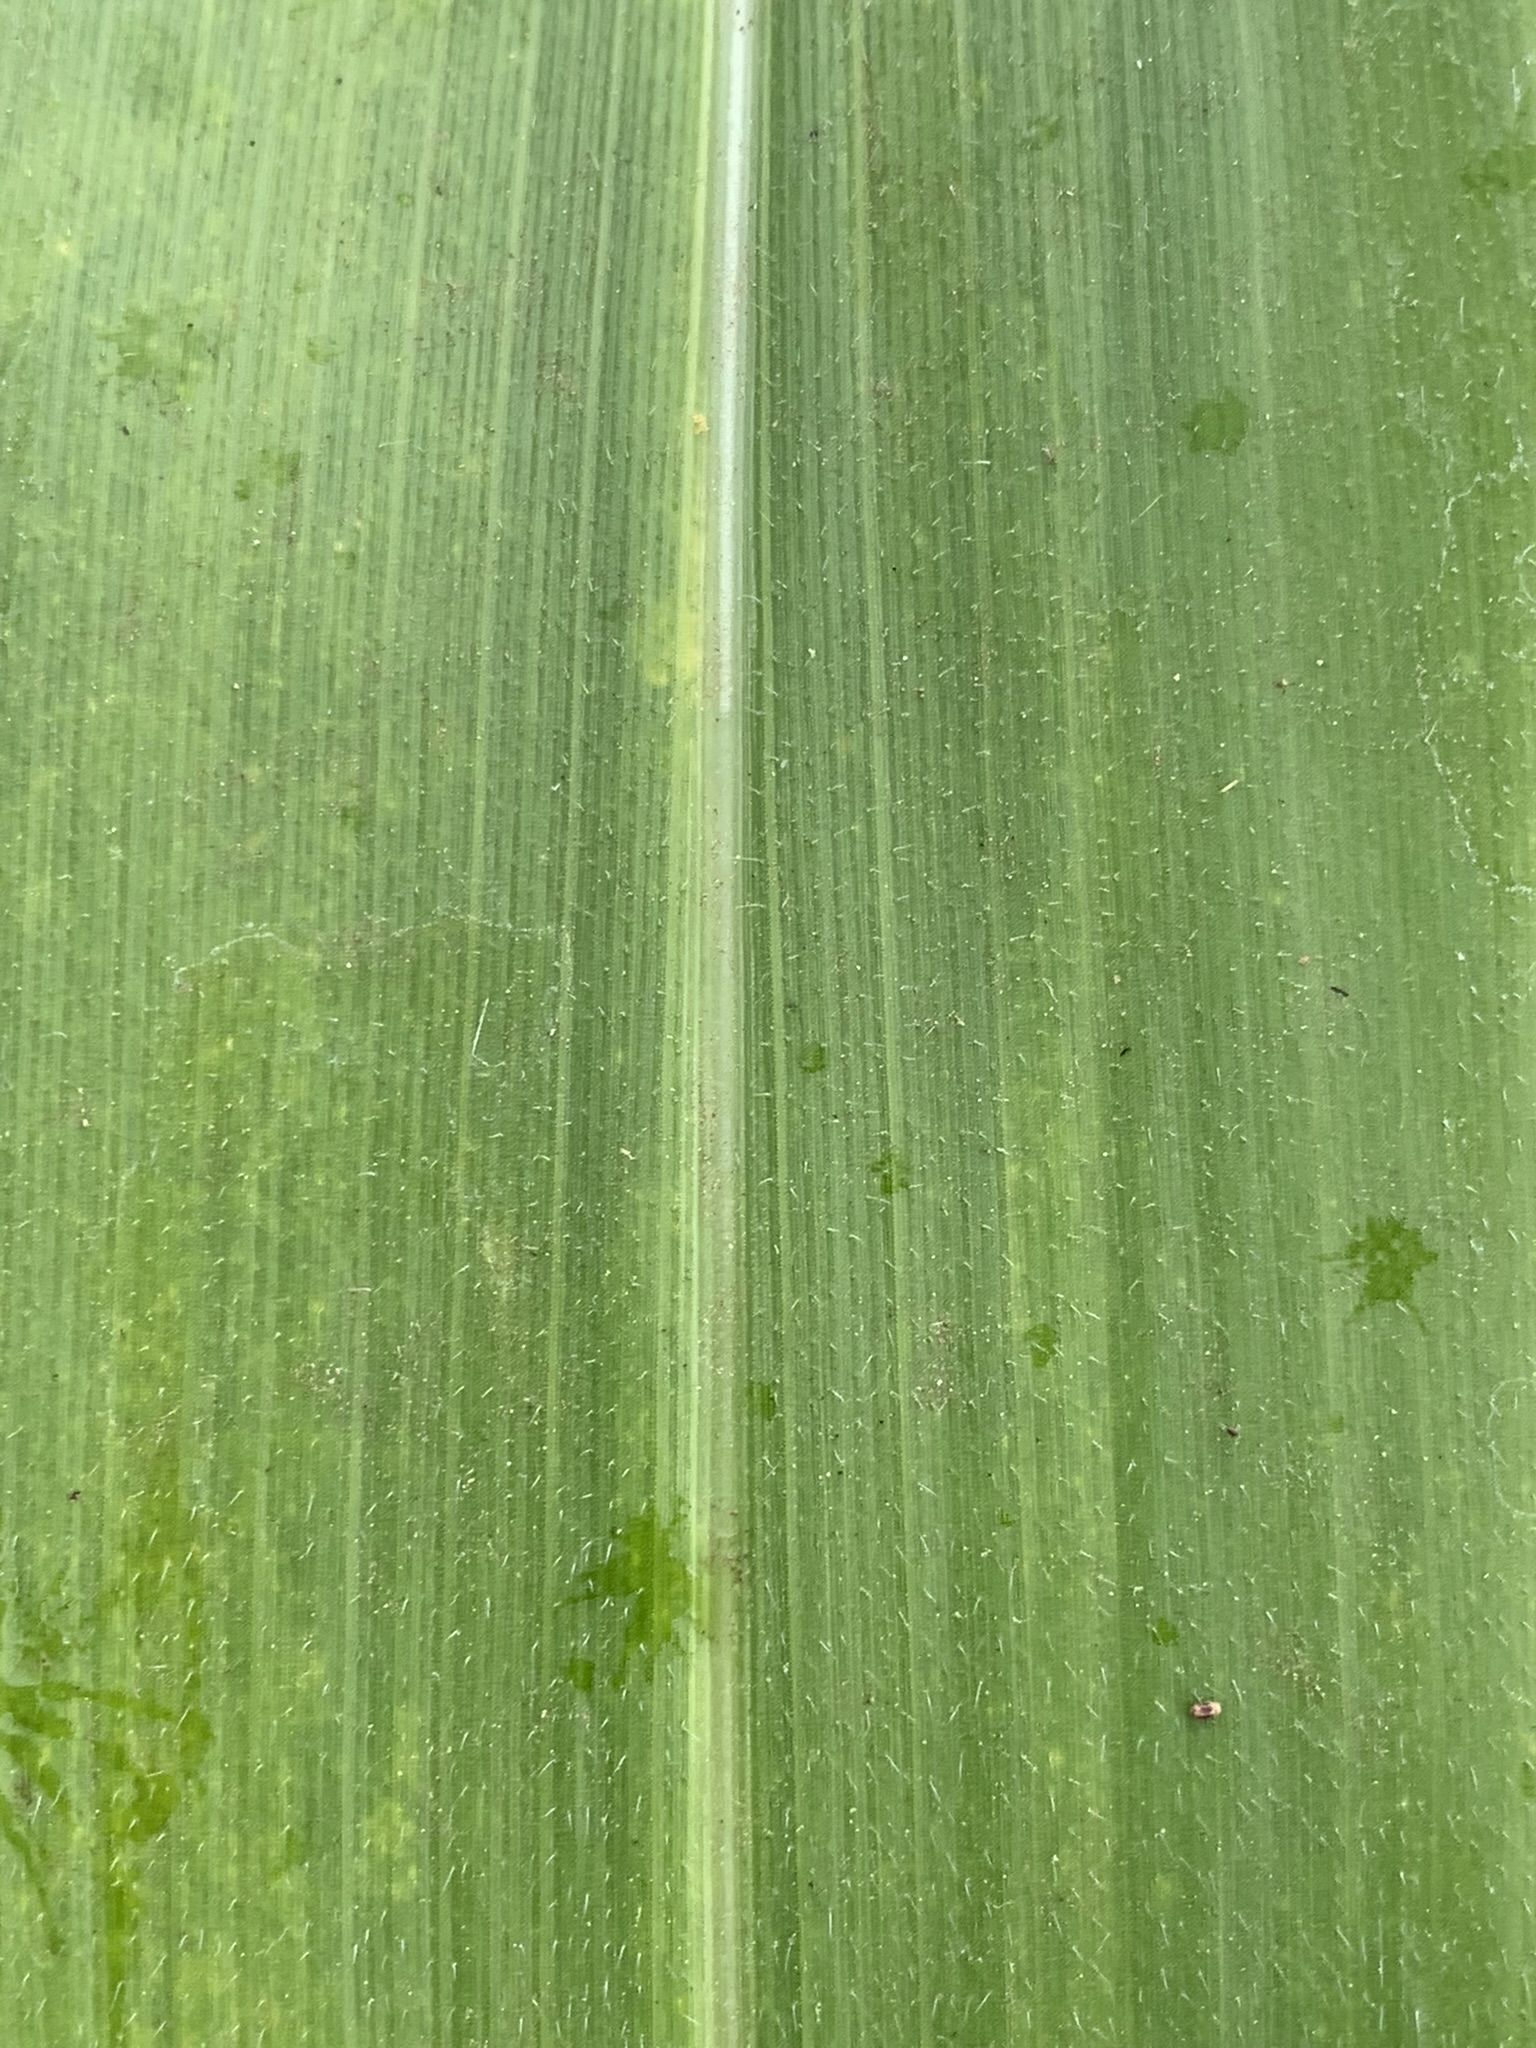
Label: Healthy